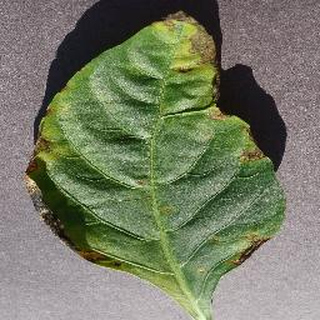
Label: bell_pepper_bacterial_spot